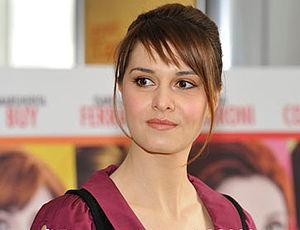
Paola Cortellesi, née le 24 novembre 1973 à Rome dans la région du Latium en Italie, est une présentatrice, humoriste, chanteuse et actrice italienne. Elle prête également sa voix pour des doublages de films et des livres lus.